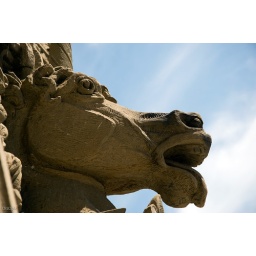
A detail of a carved stone horse headthe Canadian Parliament building, in Ottawa, Ontario, Canada, on August 22, 2008.